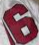
Number: 6